31st G8 summit

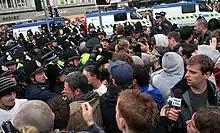
Protesters clashing with the Greater Manchester Police officers who were deployed to Edinburgh at the start of the summit

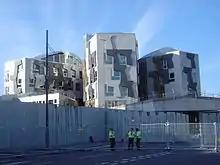
The area surrounding Holyrood Palace and the Scottish Parliament was cordoned off by double fences.

As with all recent G8 summits, the meeting was the focus of many advocacy campaigns, including the Make Poverty History campaign in the United Kingdom, and the anti-globalization (a term not usually used by its supporters) movement. More than 200,000 people marched in support of Make Poverty History in Edinburgh on 2 July, the largest demonstration in Scottish history.